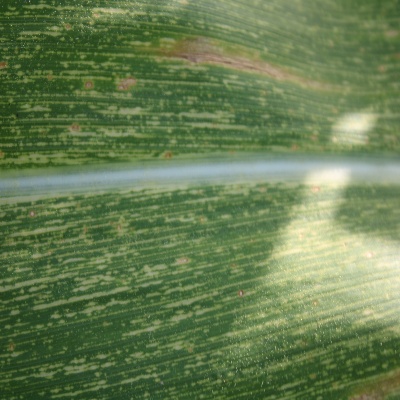
Crop: Maize
Condition: streak virus